Service parts pricing

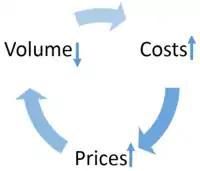
"Cost-Volume Death Spiral"

Cost based pricing, however, suffers from some fundamental flaws. Firstly, costs are not fixed but fluctuate with raw material prices, purchased volumes, supplier contracts etc. Pure cost based pricing thus causes fluctuating prices which can result in customer confusion, dissatisfaction and demand fluctuations. Although, service parts are less price elastic than their manufacturing counterparts, continued reliance on cost based pricing can ultimately make customers sensitive to price fluctuations – if not to the actual prices then to the frequency of price changes. This can cause demand to start being affected by the frequent price changes, and can even push the company into a "death spiral". Secondly, cost based pricing does not take competition into account and may result in severe under or over pricing of service parts relative to the market. This may also result in under pricing of strong products and over pricing of weak ones.